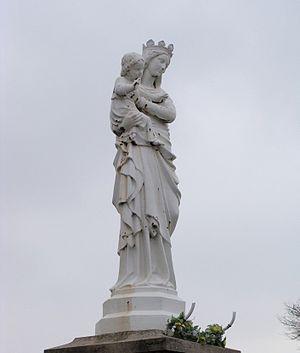
La vierge de Fleurieu.
Fleurieu-sur-Saône est une commune française située dans la métropole de Lyon, en région Auvergne-Rhône-Alpes.